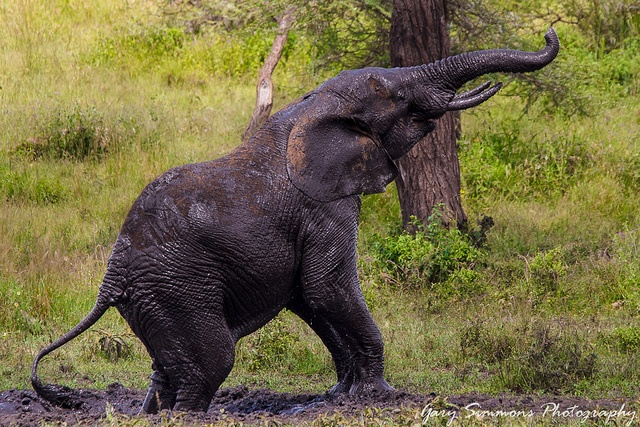
A dirty elephant plays in a pool of mud.
An elephant raising his trunk in the wilderness.
A little grey elephant holding it's nose in the air.
a horse standing in mud next to a  green field.
An elephant with his snout in the air.